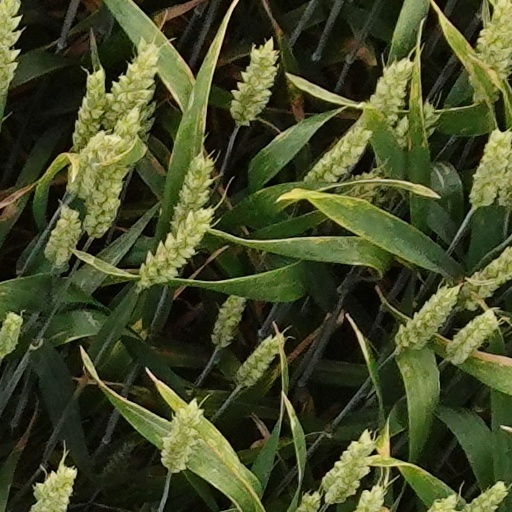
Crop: wheat